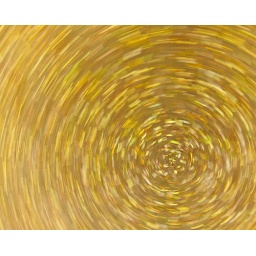
Canon PowerShot S90. Leaves on the forest floor shot in Tv mode... twisted the camera while pressing the shutter button.